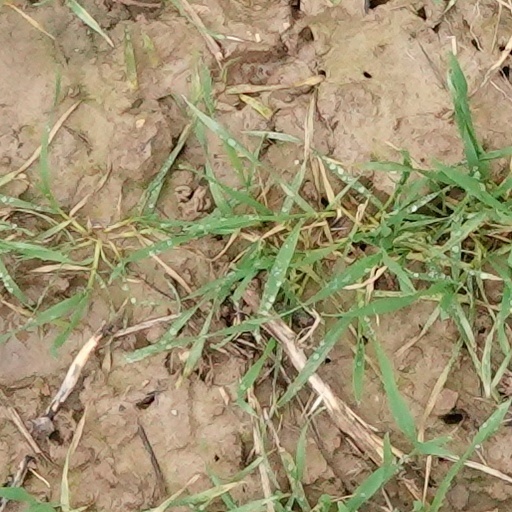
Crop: wheat